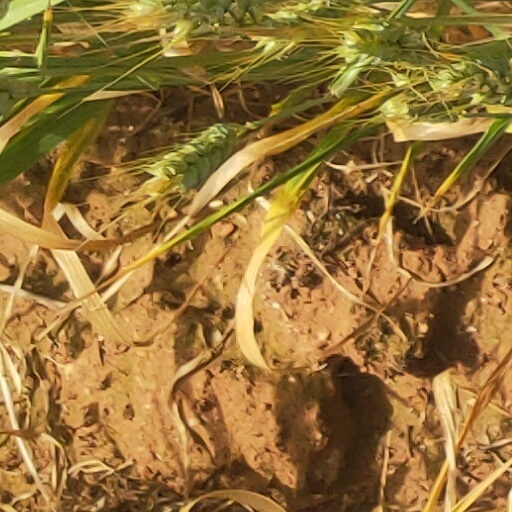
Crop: wheat